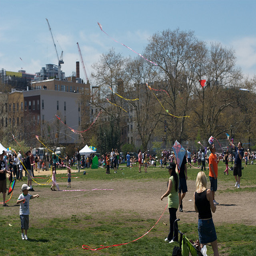
A large group of people on a field.
Many people are playing with kites in an open field.
a park filled with people flying a lot of kites
The crowds of all ages are enjoying flying the kites.
A large group of people fly kites in a park.